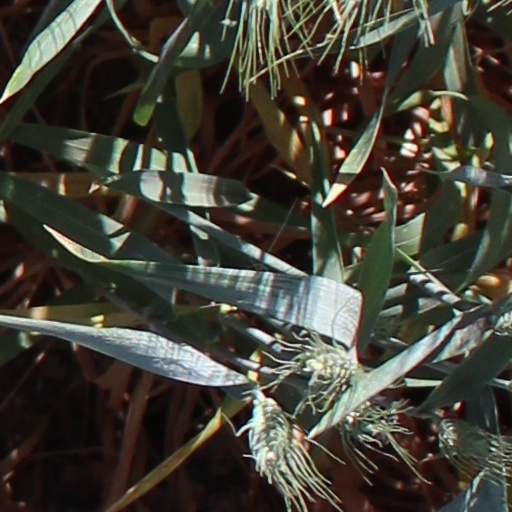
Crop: wheat